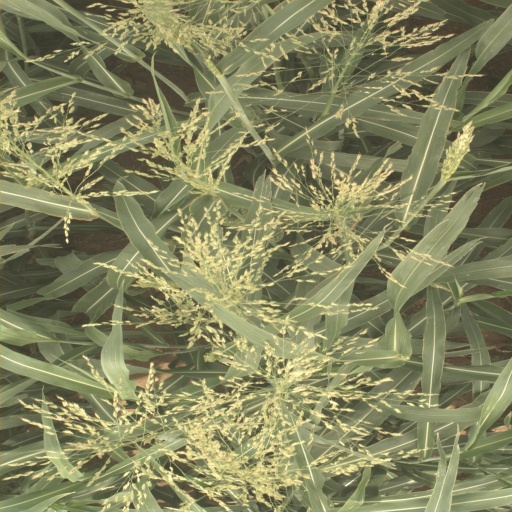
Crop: sorghum